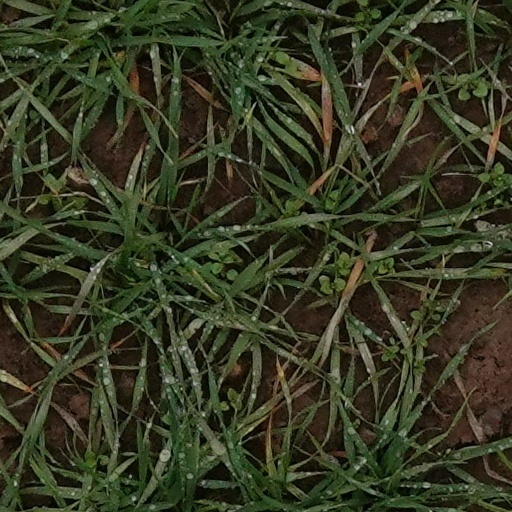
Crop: wheat